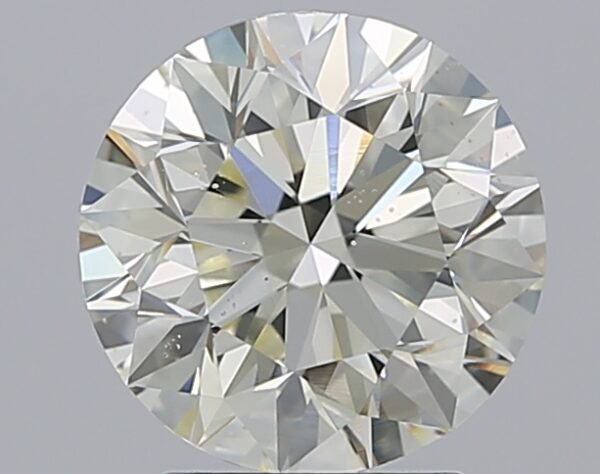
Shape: round
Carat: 2.39
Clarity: SI1
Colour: K
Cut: EX
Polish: EX
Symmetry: EX
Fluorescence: ST
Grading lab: GIA
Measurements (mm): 8.4 x 8.47 x 5.36